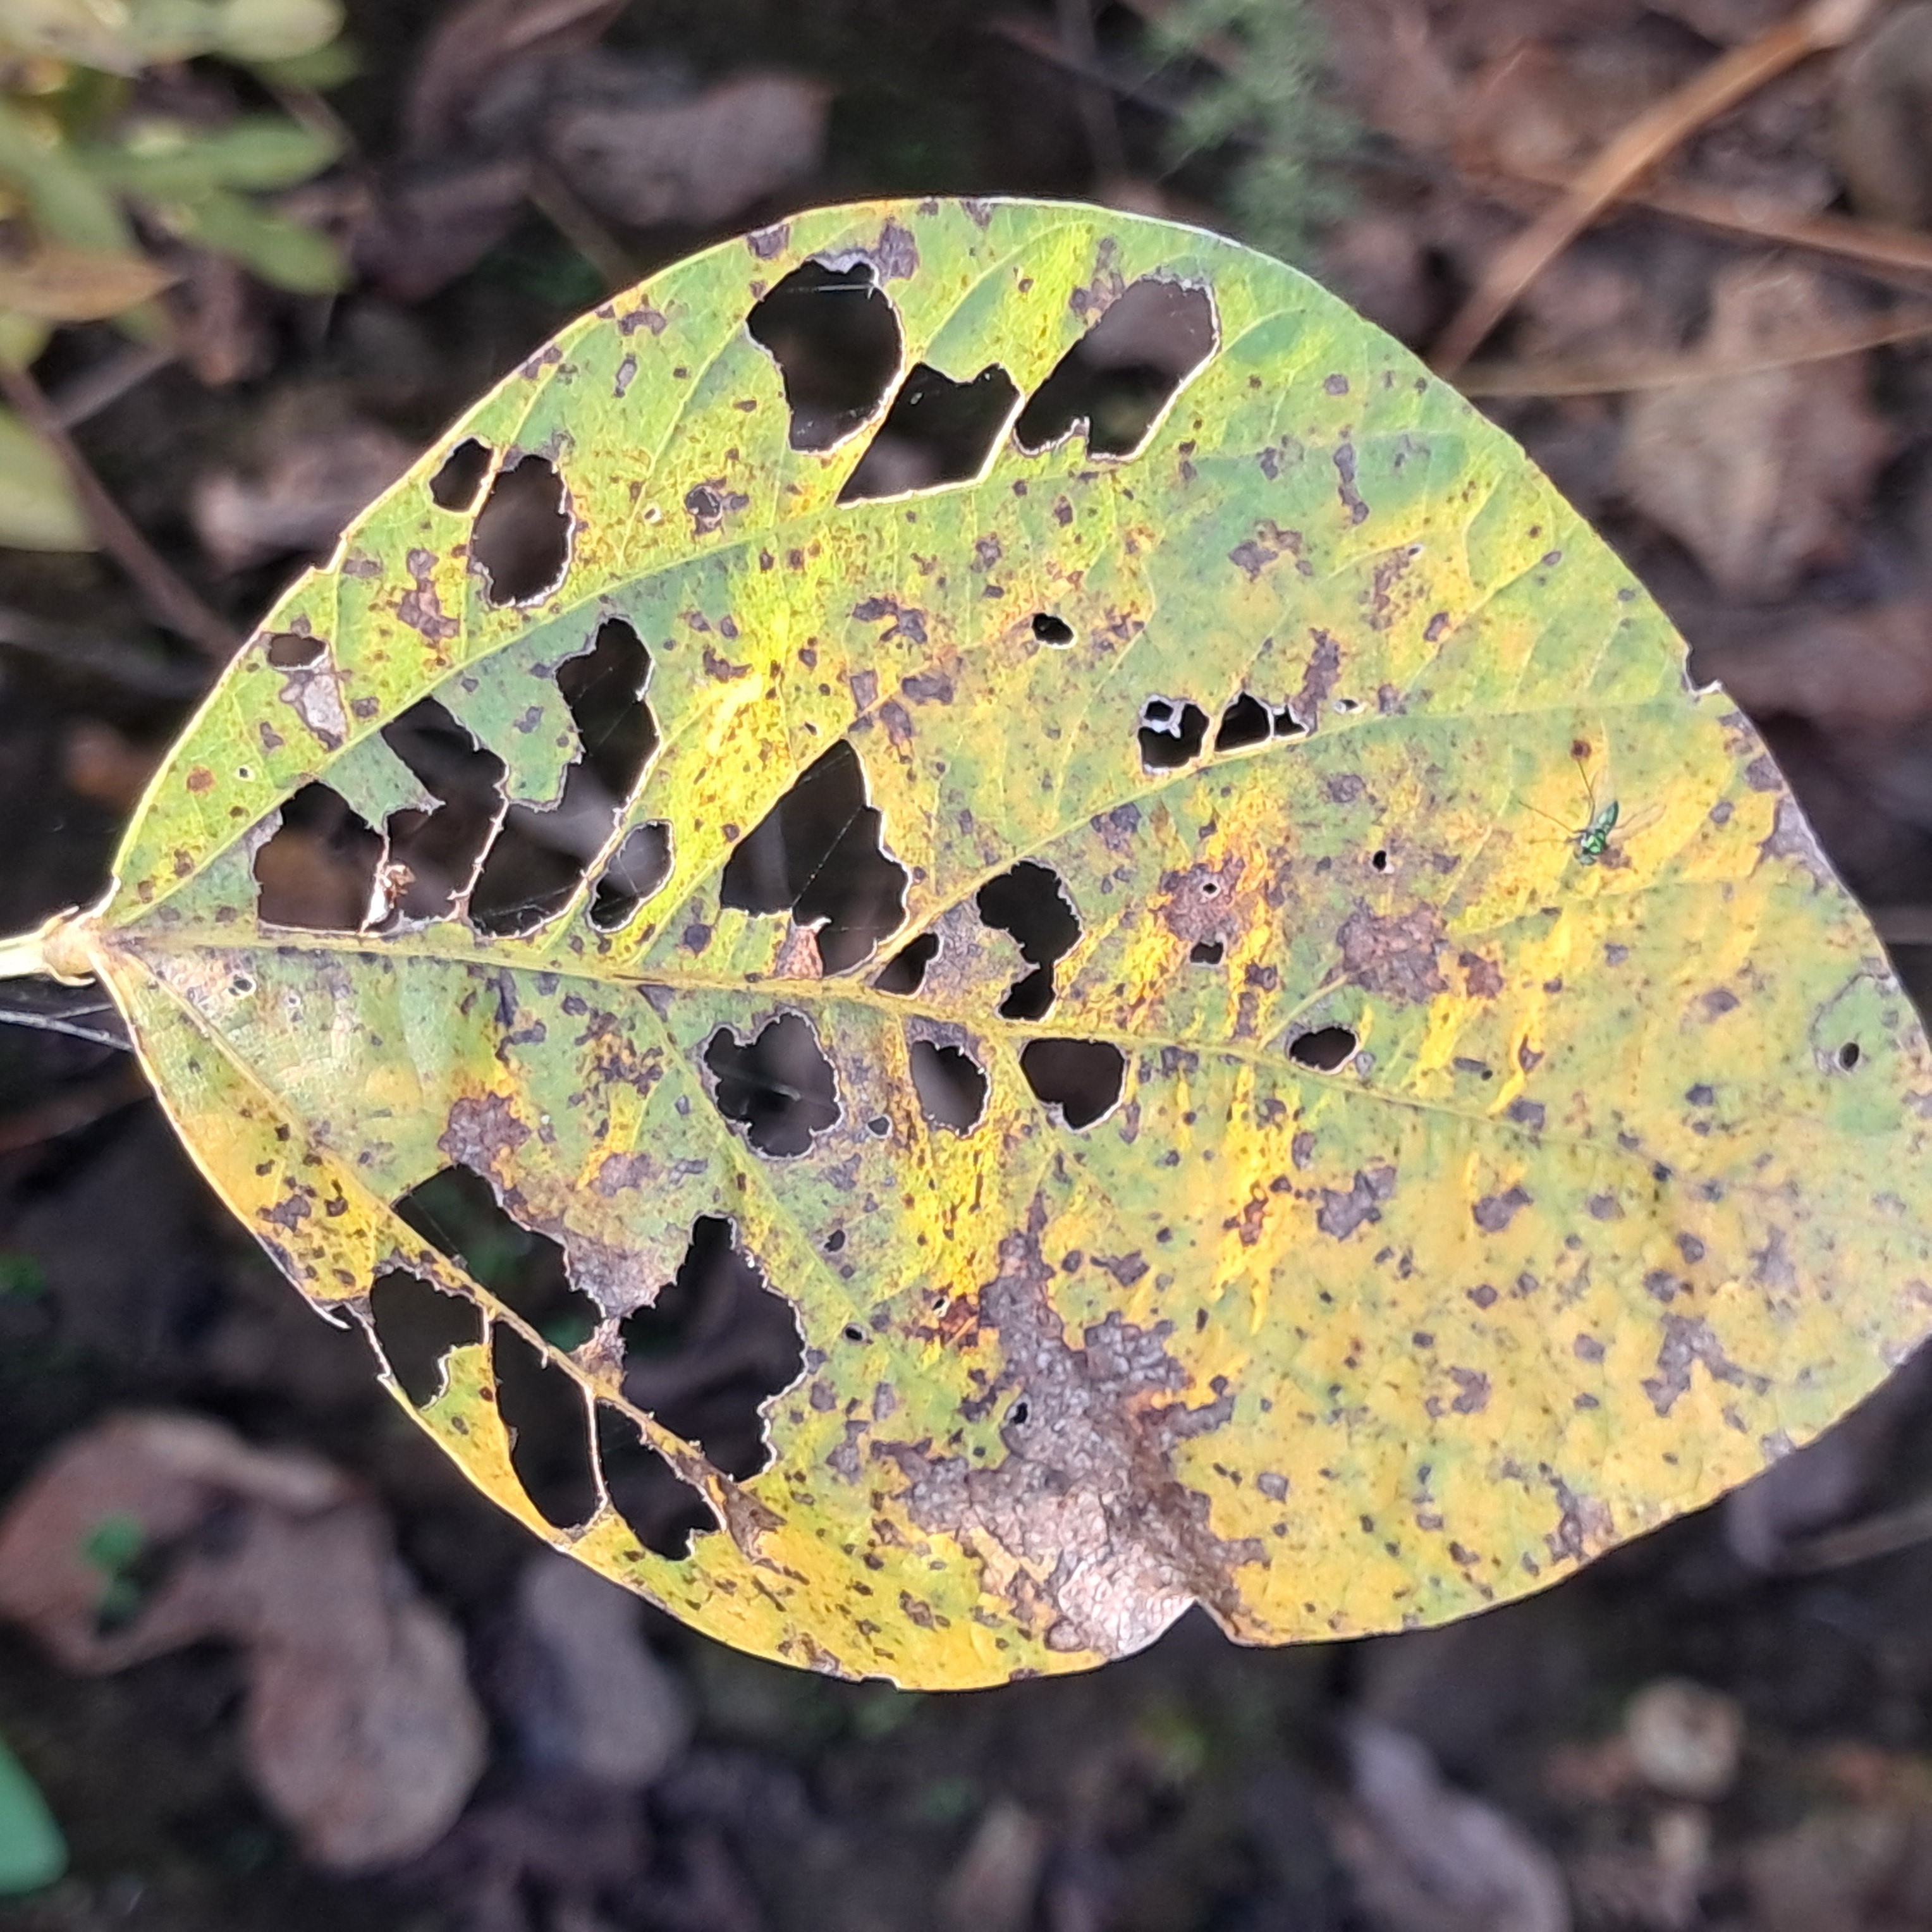
Label: Rust